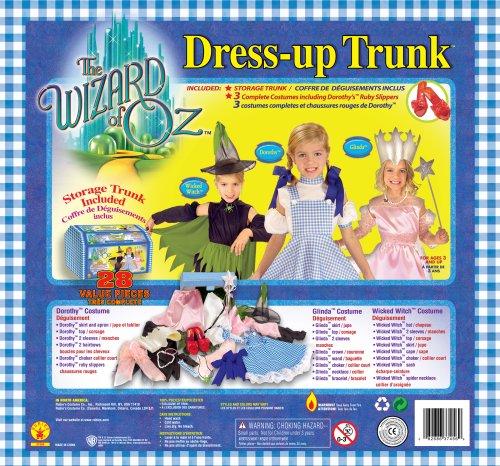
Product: Girl's Wizard of Oz Trunk Set
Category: Clothing, Shoes & Jewelry | Costumes & Accessories | Kids & Baby | Girls | Costumes
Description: Dorothy costume includes: Skirt, apron, top, 2 sleeves, 2 hairbows, choker, and ruby slippers.
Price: $39.99